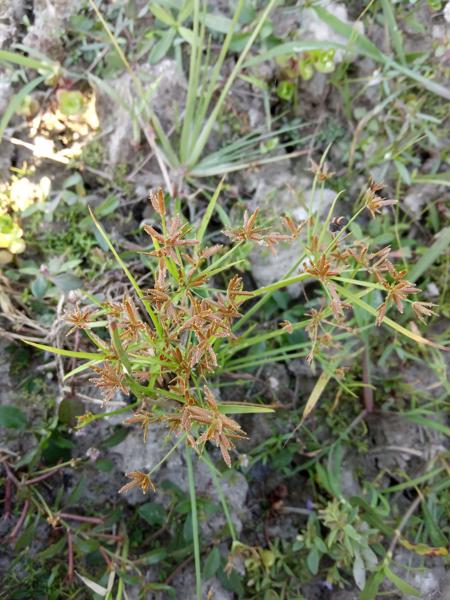
Weed species: Cyperus ochraceus